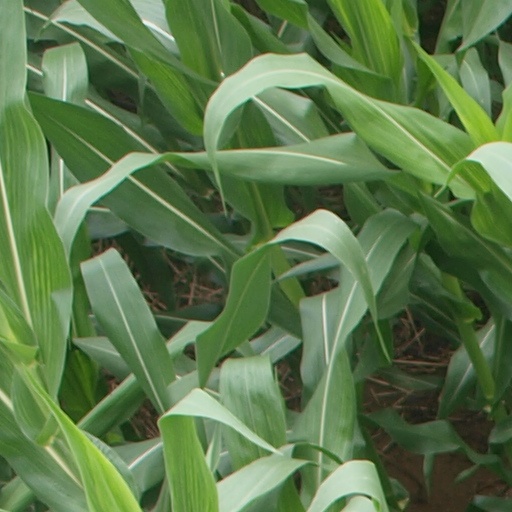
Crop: maize; corn